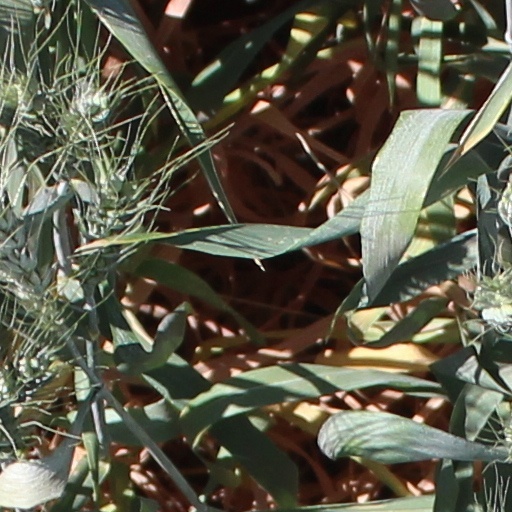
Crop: wheat